Sharon Prost

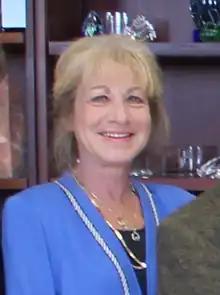

Sharon Prost (born May 24, 1951) is a United States circuit judge of the United States Court of Appeals for the Federal Circuit.